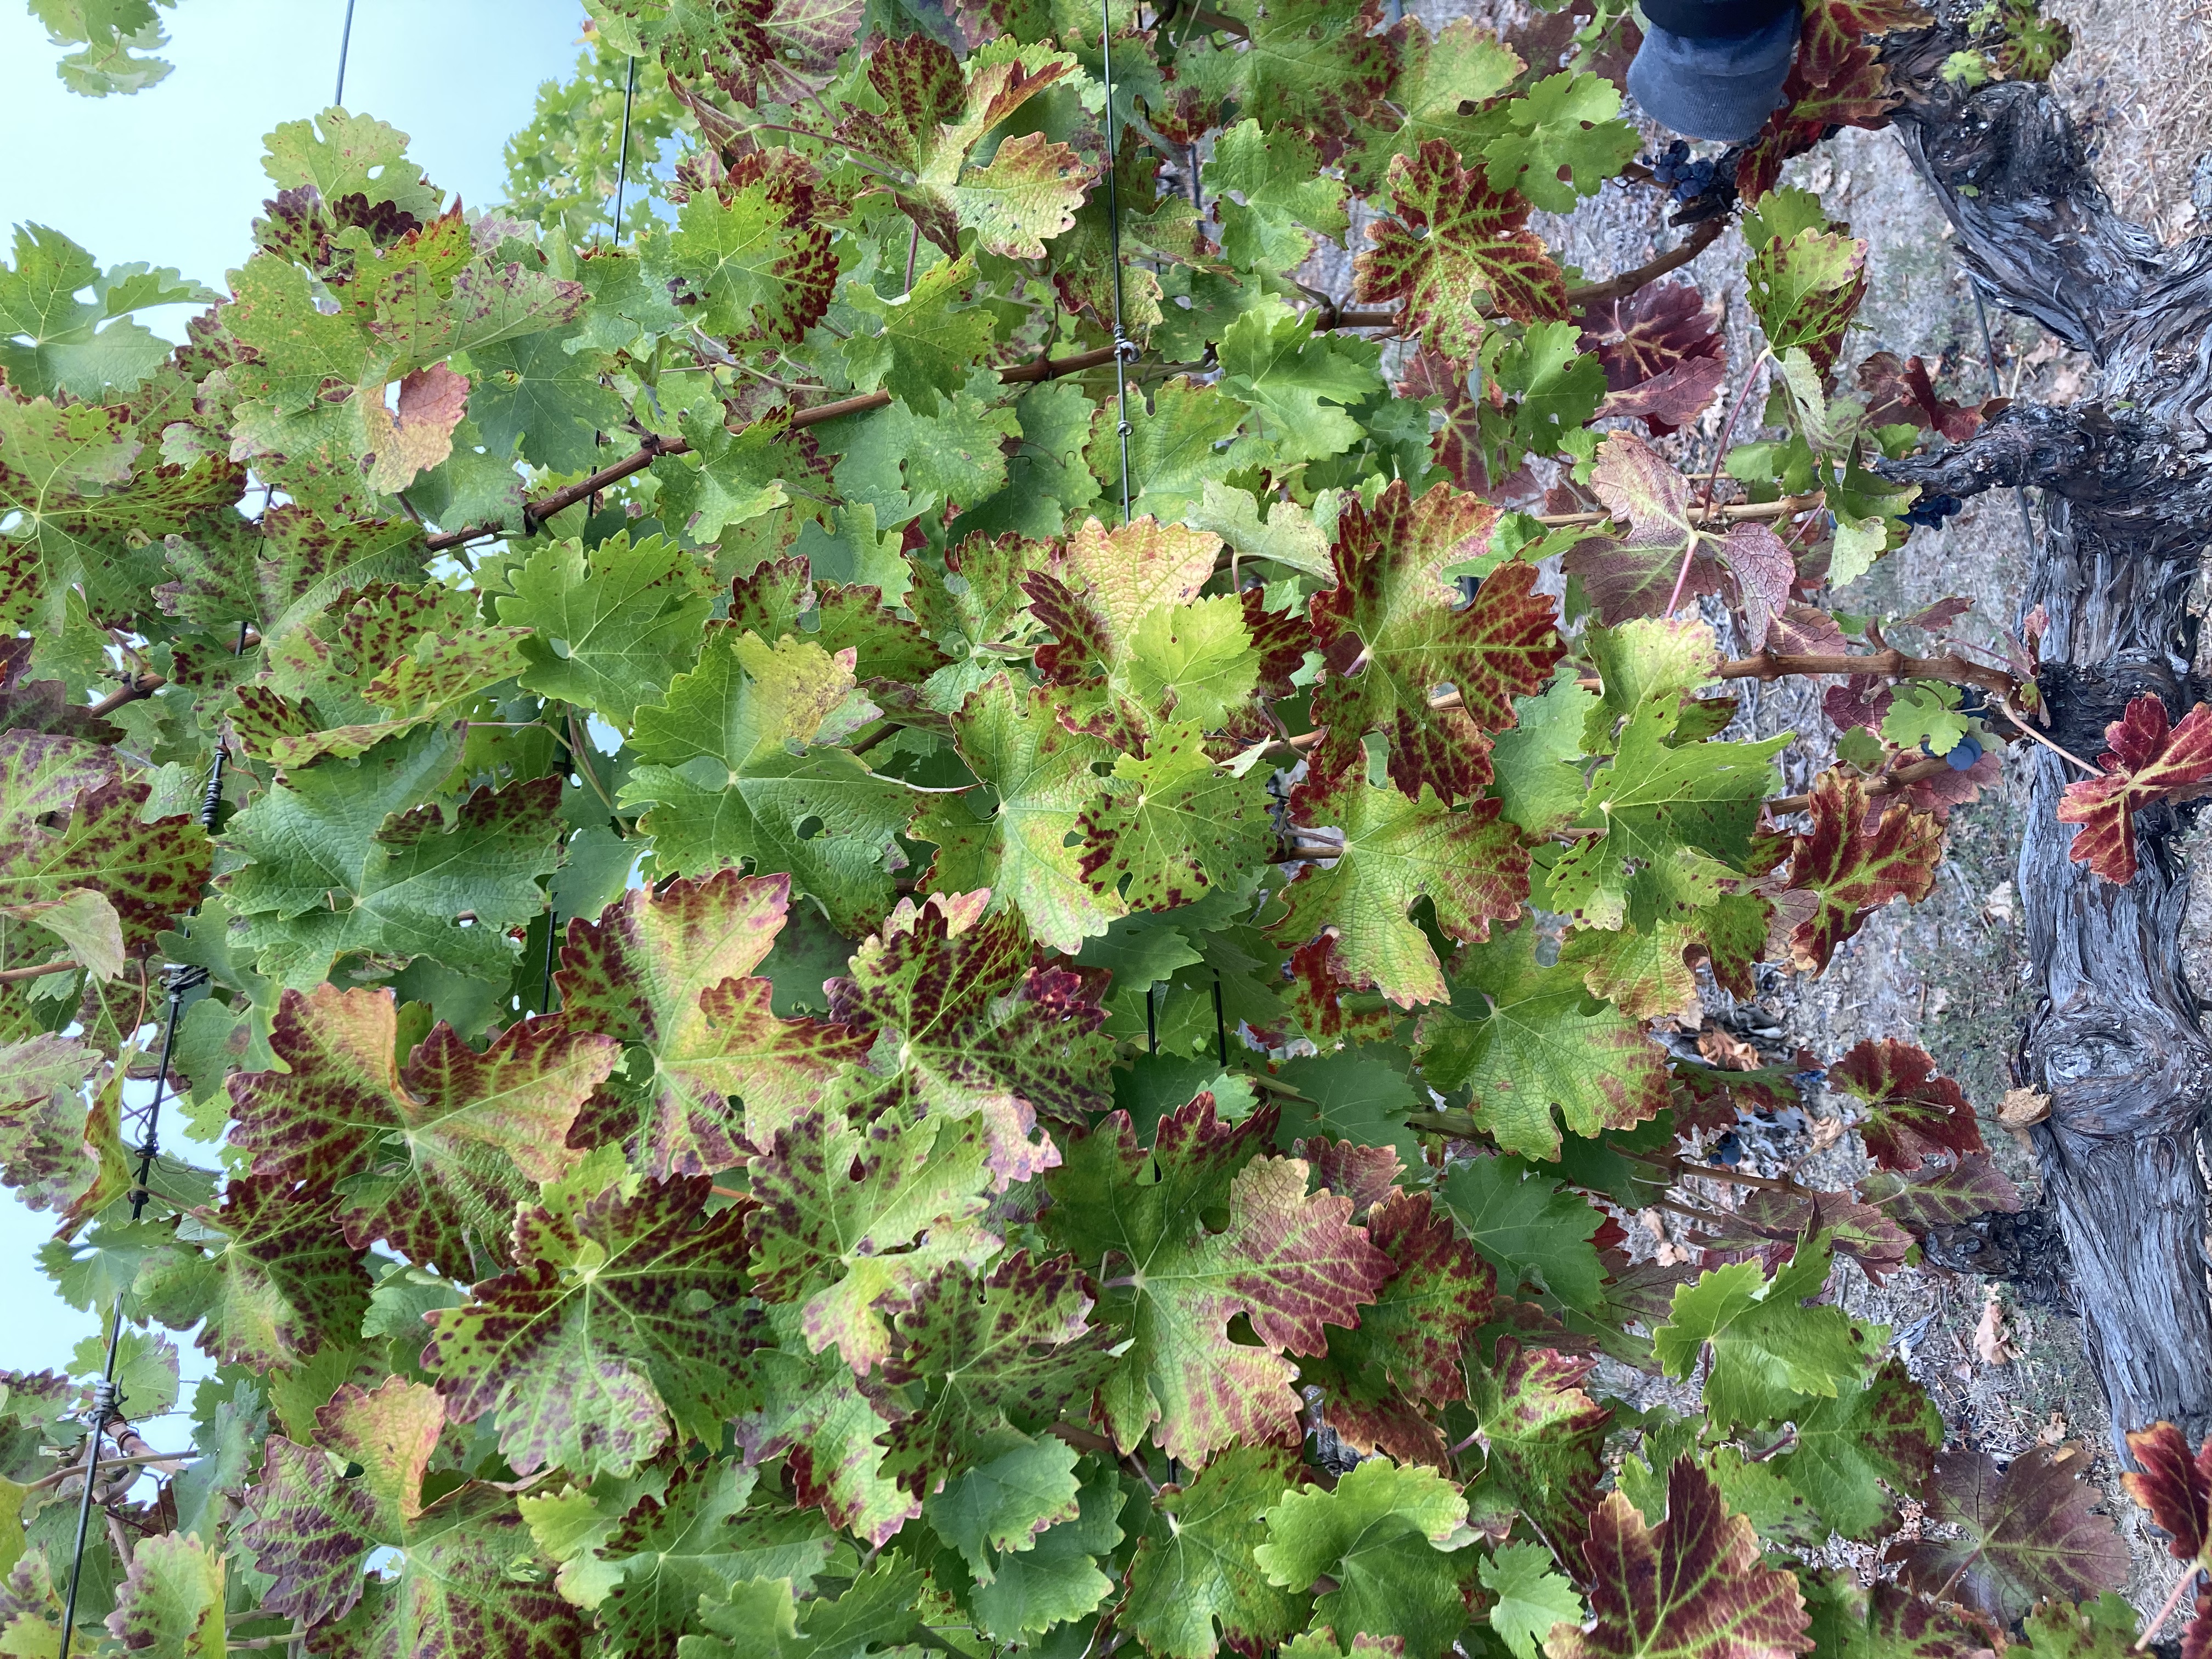
Label: Leafroll 3